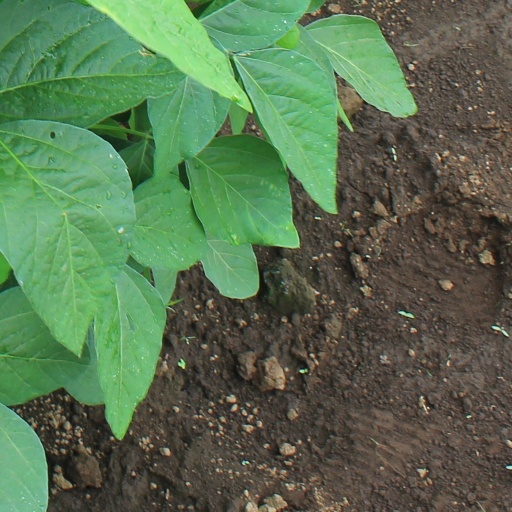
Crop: soybean